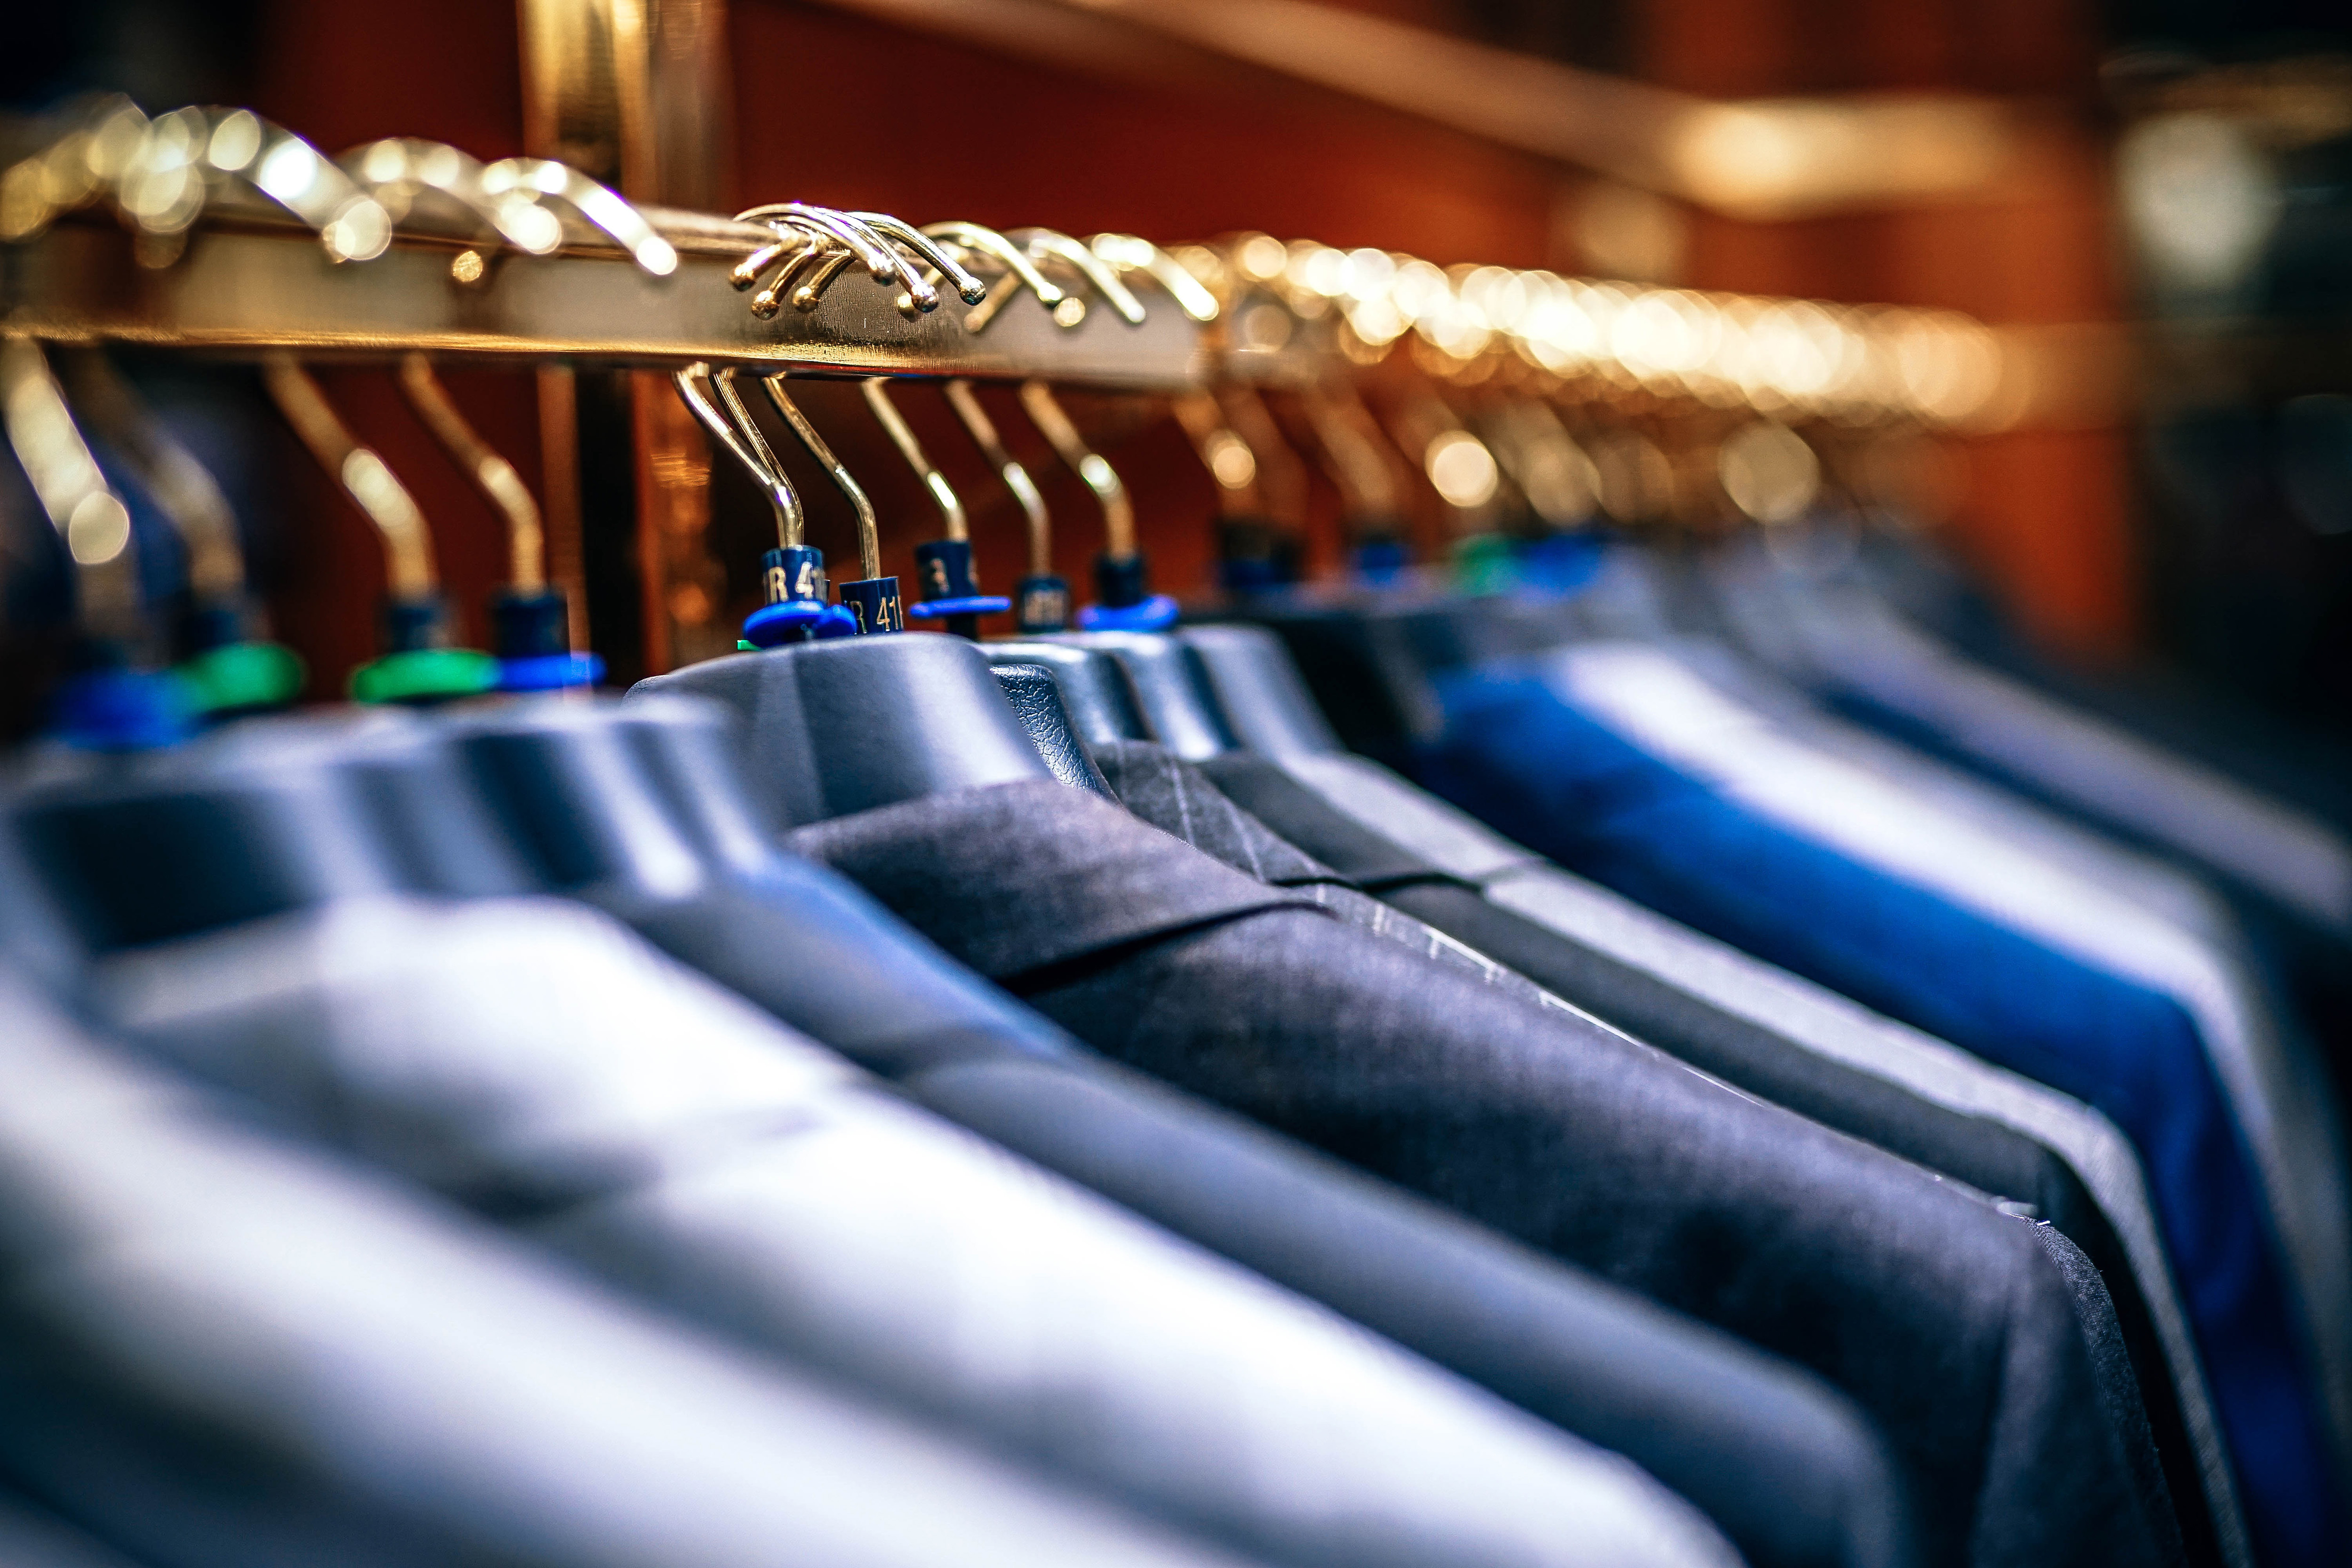
blue, furniture